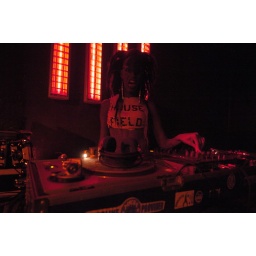
paisley dalton / black girls coalition.... haaa! we miss you!! photo by monica rubbini